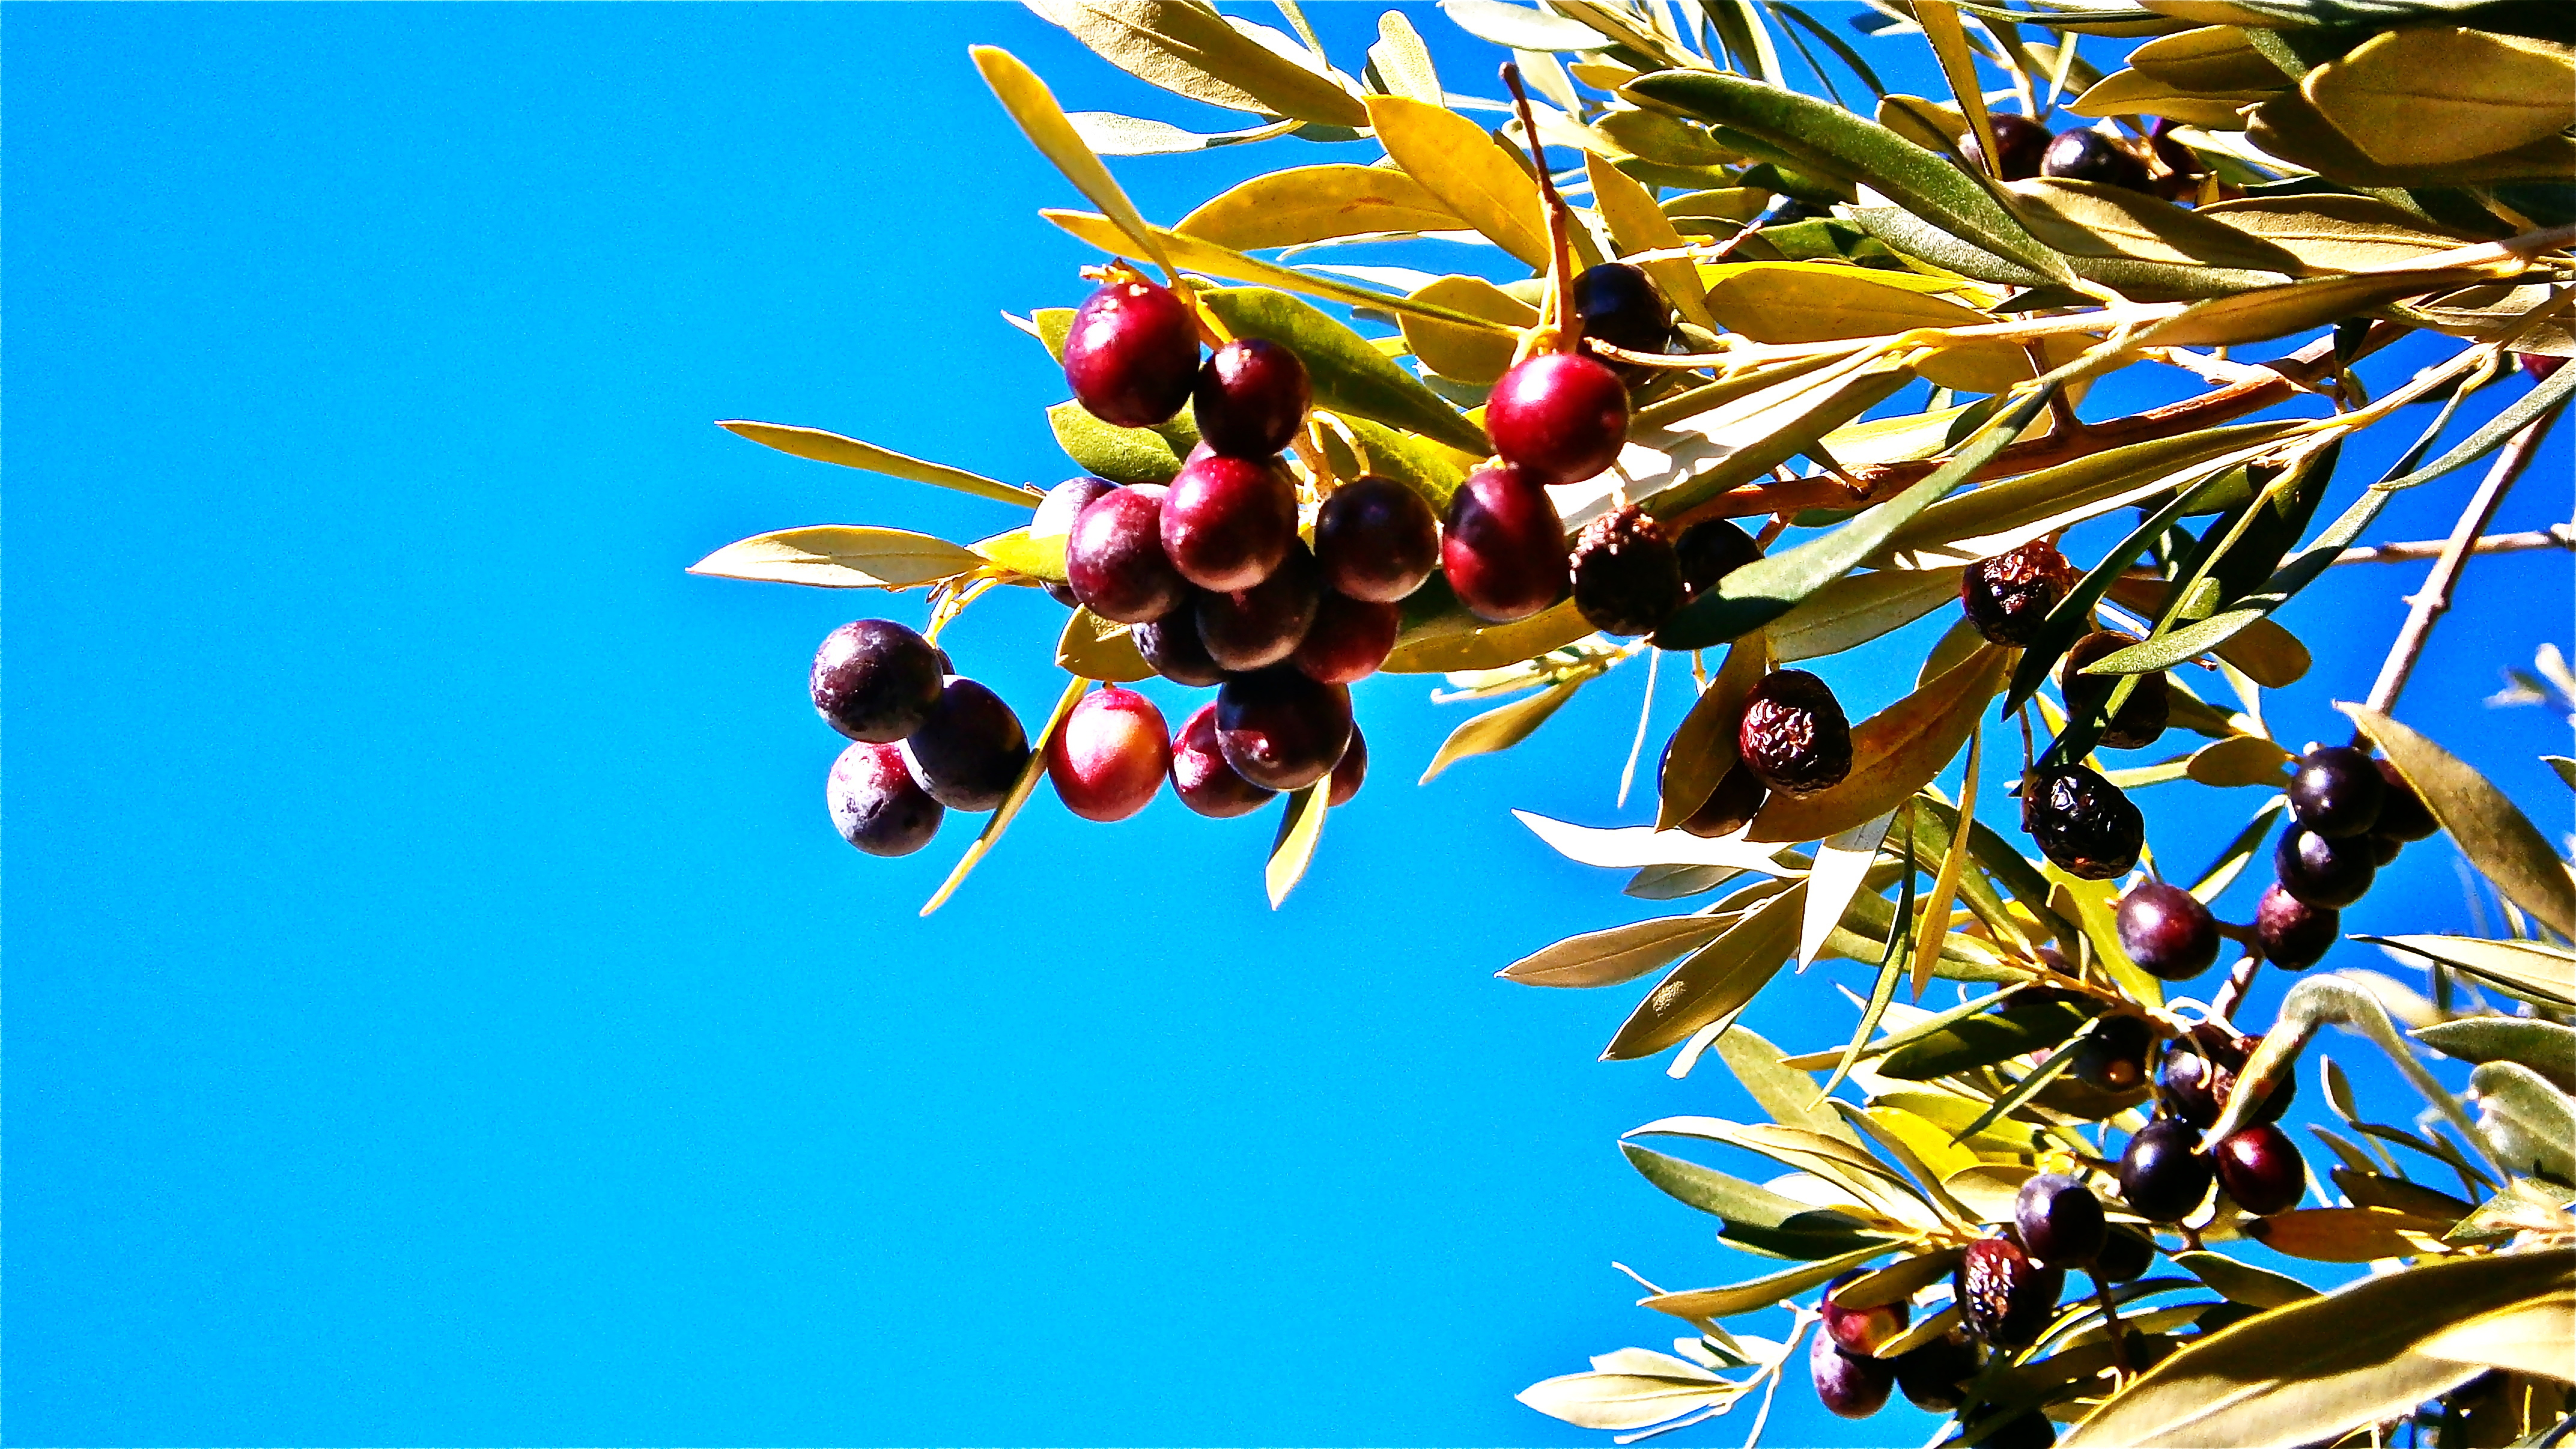
tree, nature, branch, plant, fruit, leaf, flower, produce, vegetable, biology, flora, illustration, olivas, olives, ecosystem, olive, screenshot, macro photography, funds, arecales